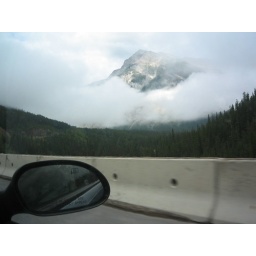
Romantic mountain in the clouds